Yangjin Lamu

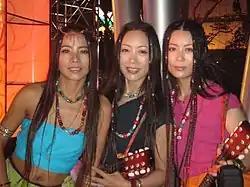
The Yangjiema Triad

Yangjin Lamu was born in Tianzhu (Pari) Tibetan Autonomous County in Gansu Province of China. She was admitted to the Art Department of Northwest Minzu University in 1993.